Gail Goodrich

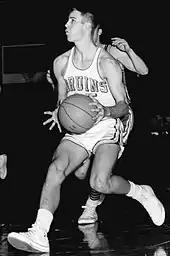
Goodrich in 1964

Goodrich attended UCLA, where he finished as the school's all-time leading scorer and played on the school's first two national championship teams in 1964 and 1965. He was a two-time All-American and the Helms Foundation's "Co-Player of the Year" (along with Princeton's Bill Bradley) in 1965.